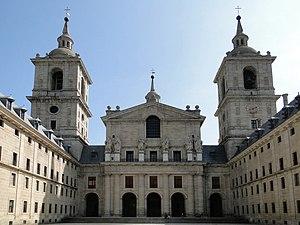
Basilique du Monastère de l'Escurial, San Lorenzo of El Escorial, Espagne